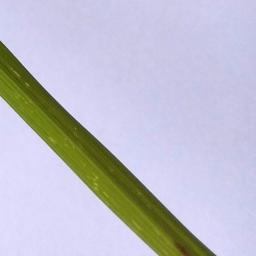
Label: Rice___Brown_Spot